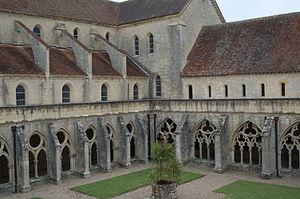
Le cloître et l'abbatiale de Noirlac (Bruère-Allichamps, Centre, France)
Un certain nombre d'œuvres cinématographiques et télévisuelles ont été tournés dans le département du Cher.
L'abbaye de Noirlac est une abbaye cistercienne située à Bruère-Allichamps, près de Saint-Amand-Montrond, dans le département du Cher. C'est une des abbayes cisterciennes les mieux préservées. Acquise par le département du Cher en 1909, restaurée de 1950 à 1980, elle est actuellement un centre culturel de rencontres, membre du réseau européen des centres de rencontre. L'abbaye de Noirlac est membre de la Charte des abbayes et sites cisterciens d'Europe.